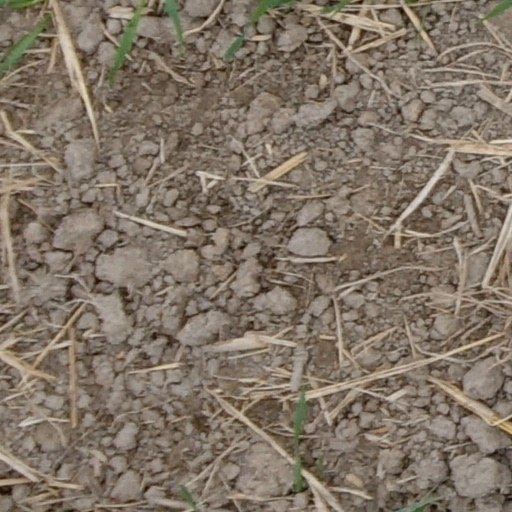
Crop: wheat